Love My Scent

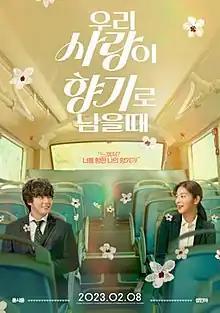
Promotional poster

Love My Scent is a 2023 South Korean romantic comedy film written and directed by Lim Sung-yong. Starring Yoon Shi-yoon and Seol In-ah, the film depicts the romance of a man who does not like work or dating, and a woman, who has everything but a relationship. A magical romance begins when a scent of a perfume made them fall in love. It was released theatrically in South Korea on February 8, 2023.